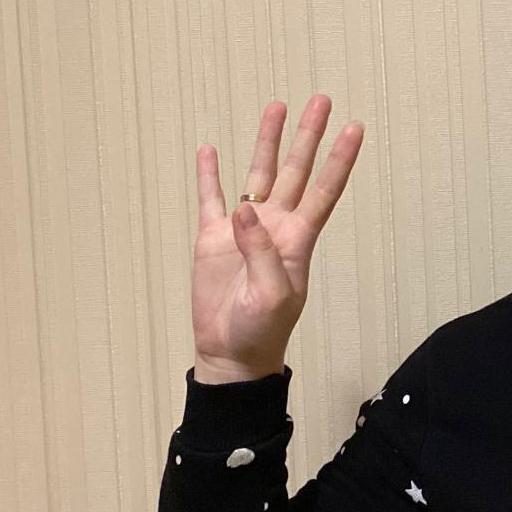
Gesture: four